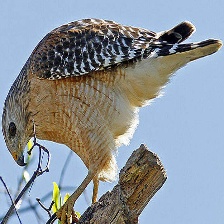
Species: RED SHOULDERED HAWK
Scientific name: BUTEO LINEATUS